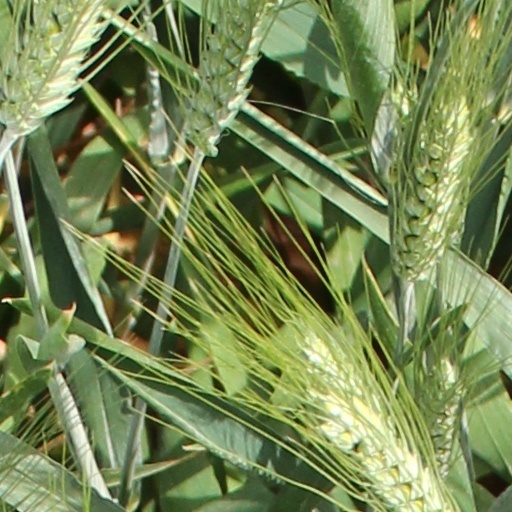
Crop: wheat